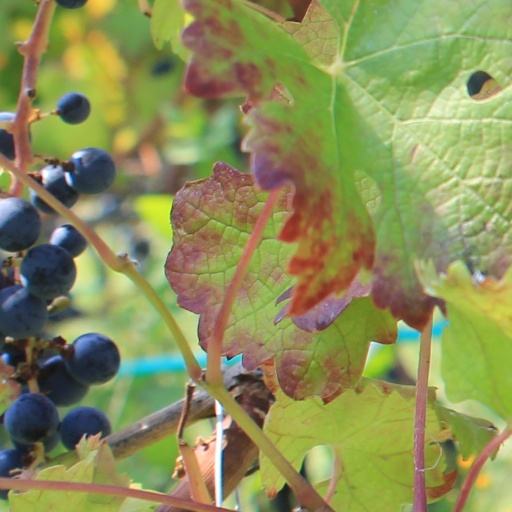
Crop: grape